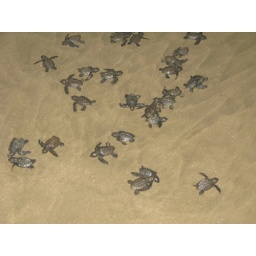
OCT '08. A week at on the beach in Mexico rescuing turtles with my nieces and their parents.